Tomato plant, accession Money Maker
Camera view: horizontal (90 deg, fisheye); turntable rotation: 240 degrees
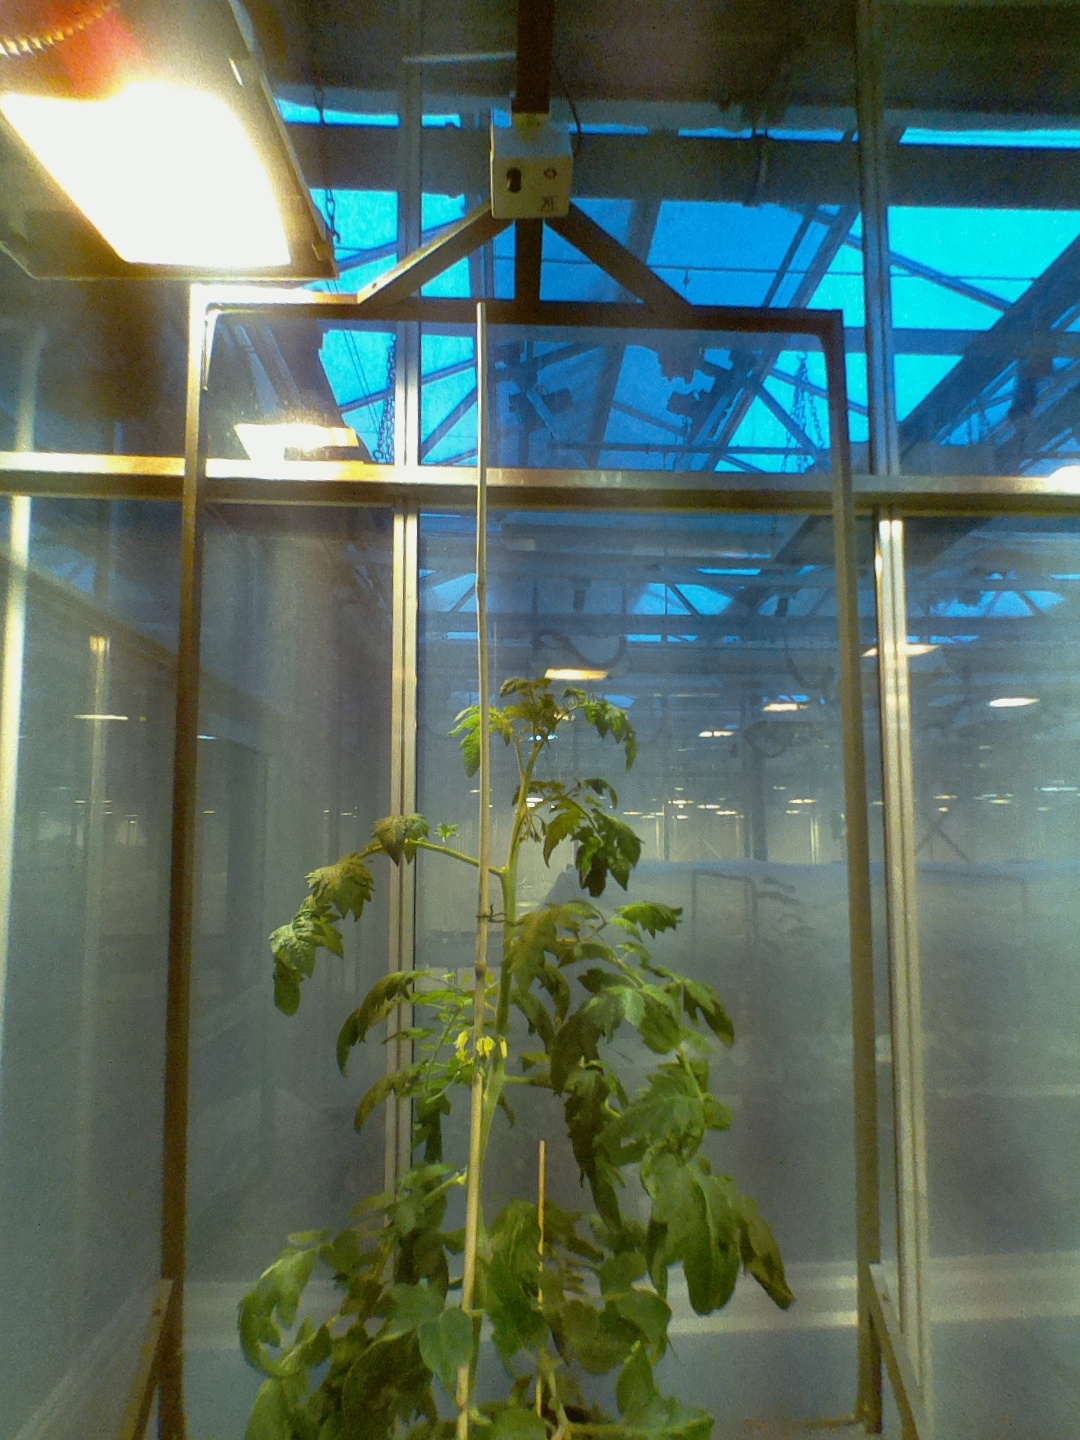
BBCH growth stage 64: 40%-50% of flowers open